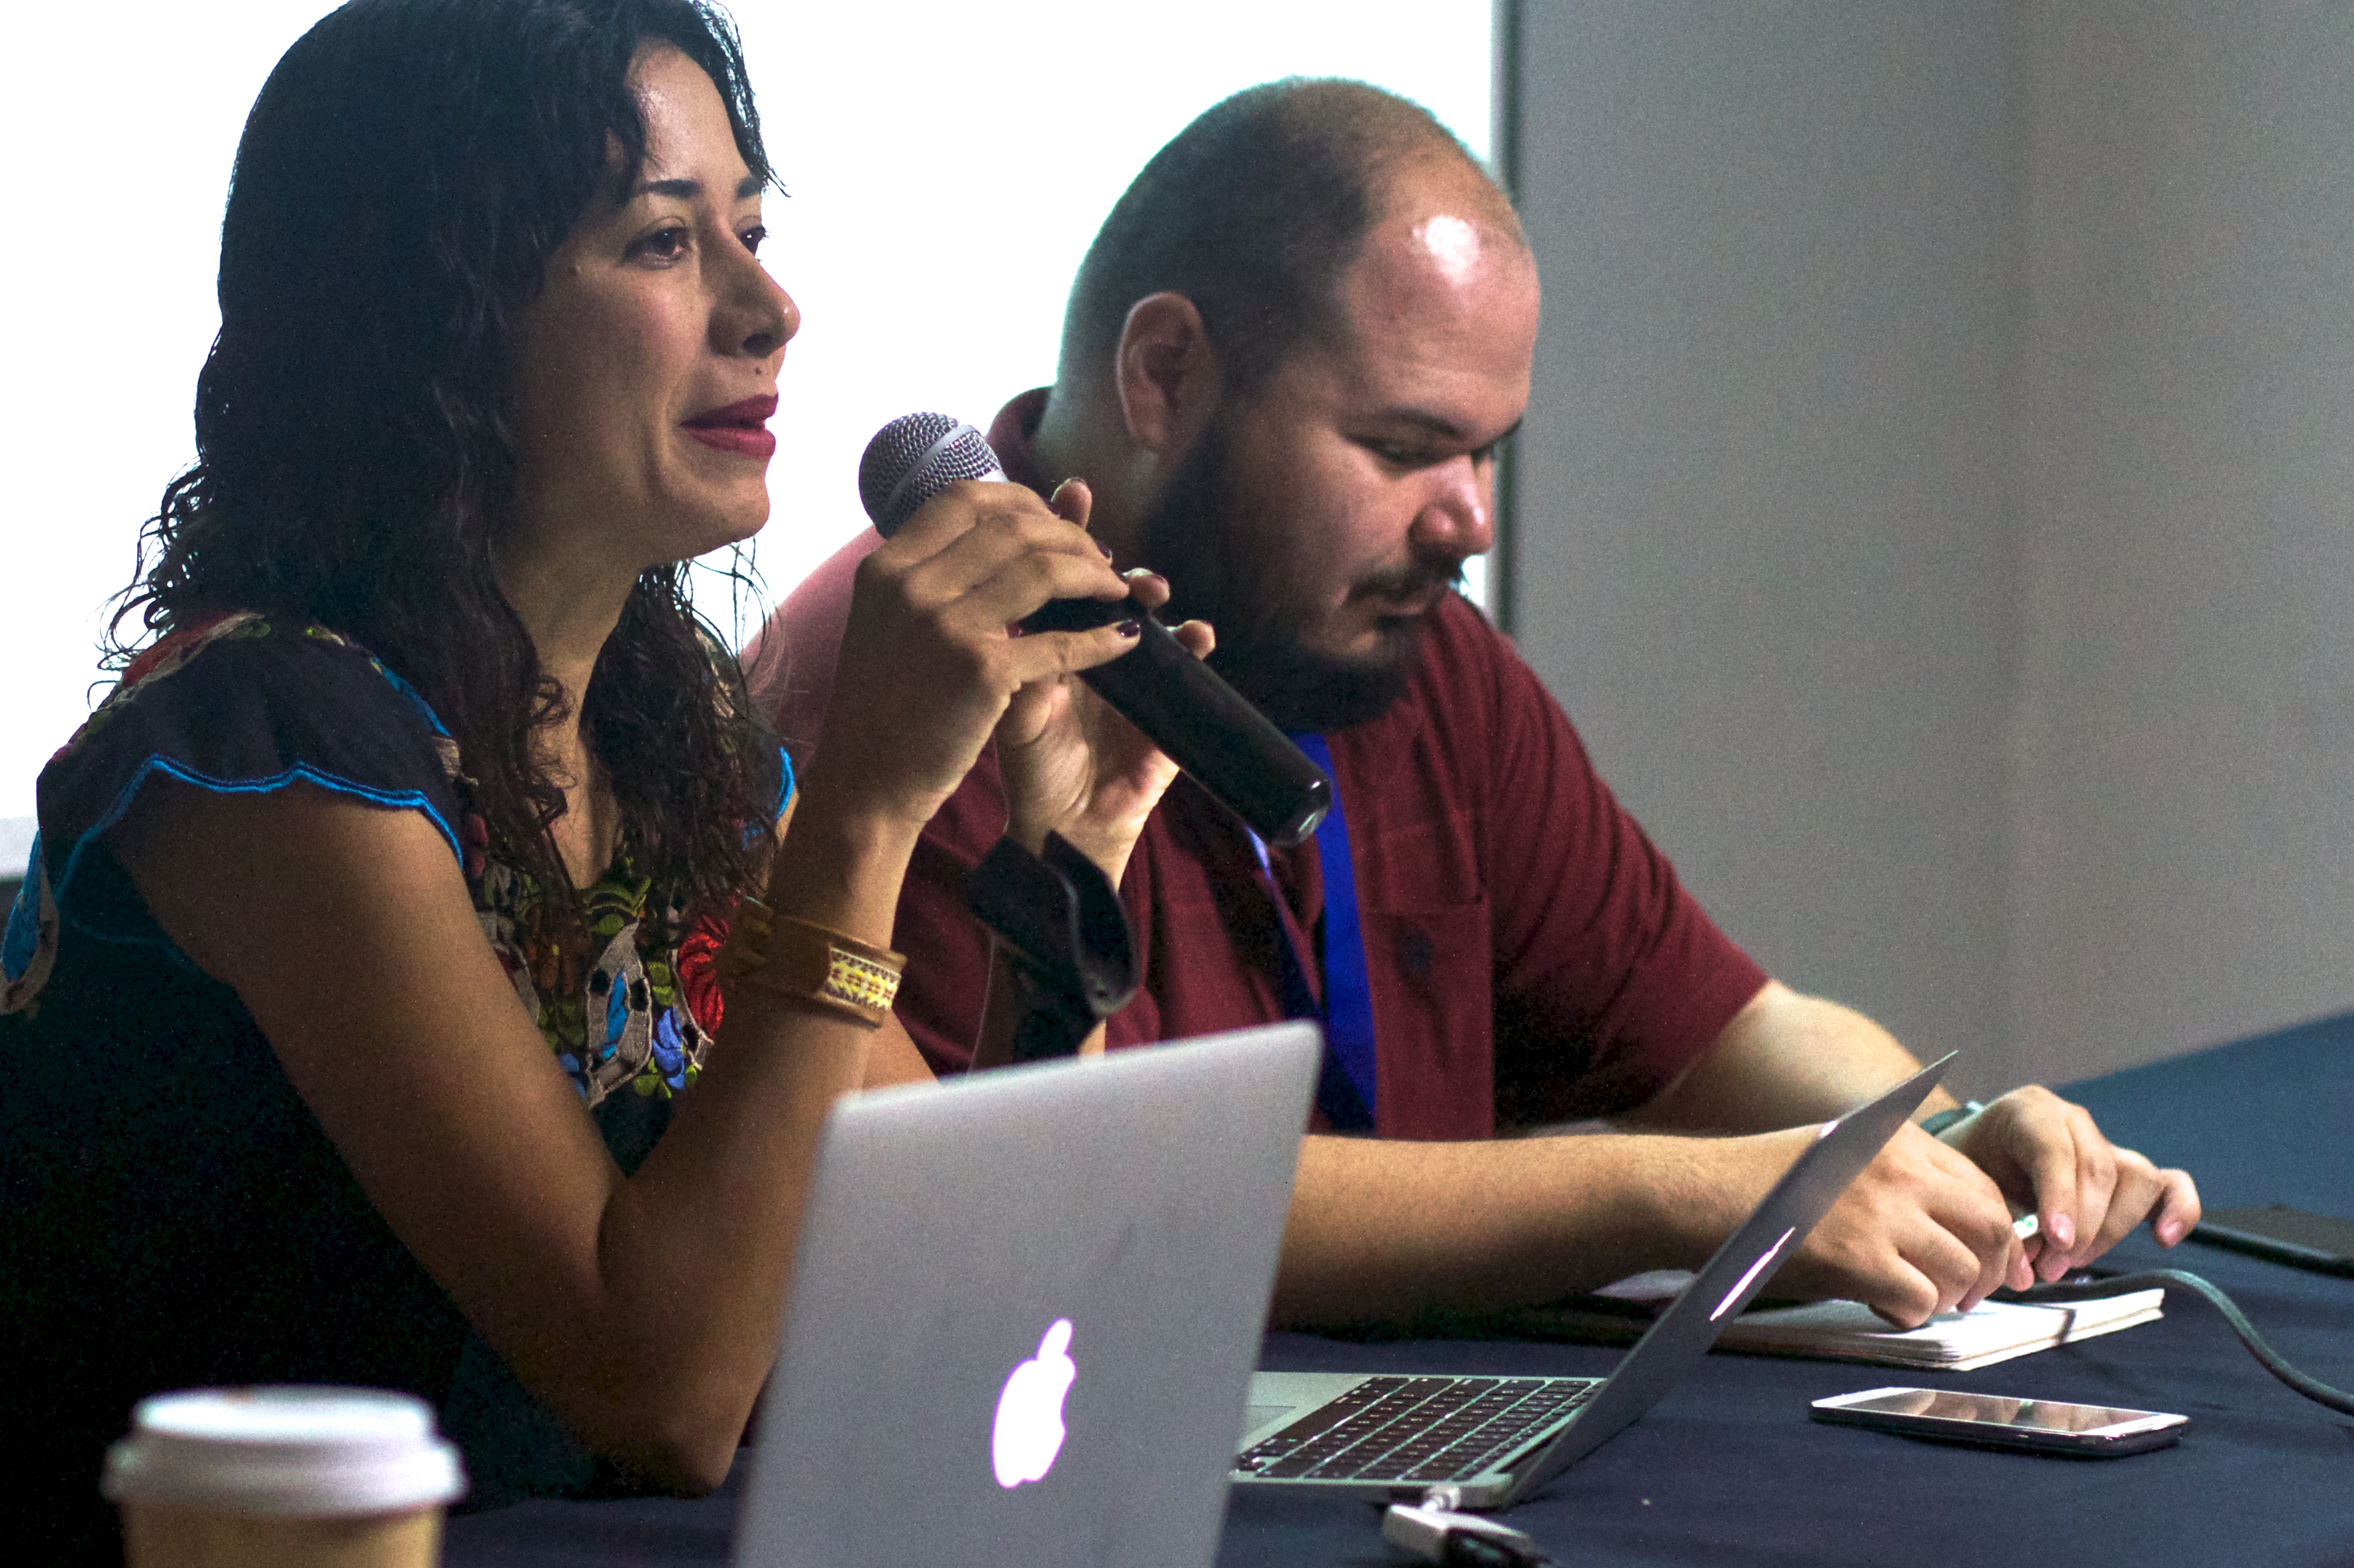
youth, conversation, singing, udgagora